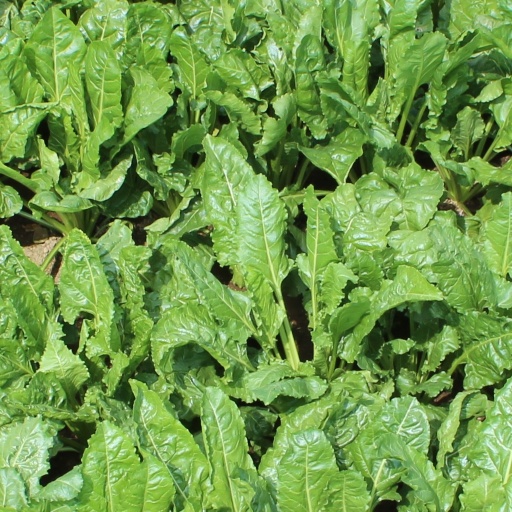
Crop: sugar beet